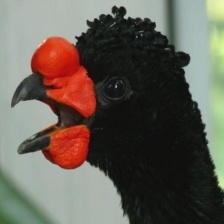
Species: WATTLED CURASSOW
Scientific name: CRAX GLOBULOSA